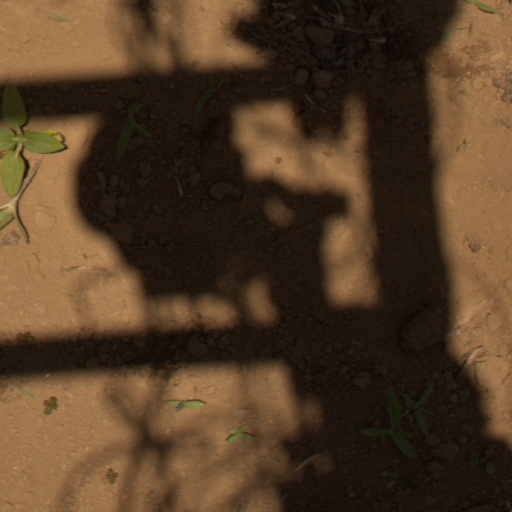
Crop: Jerusalem artichoke